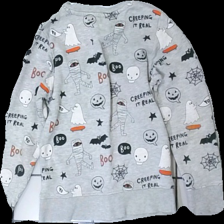
View: back
Type: Sweater
Category: Children
Brand: H&M
Colors: Grey, White, Black, Multicolor
Material: 79% cotton, 17% polyester, 4% viscose
Pattern: Other
Cut: Regular, C-collar
Size: 122
Season: All
Stains: Minor
Damage: Stains
Damage location: middle center
Damage 2: Stains
Damage 2 location: middle right
Price range: <50
Recommended usage: Export